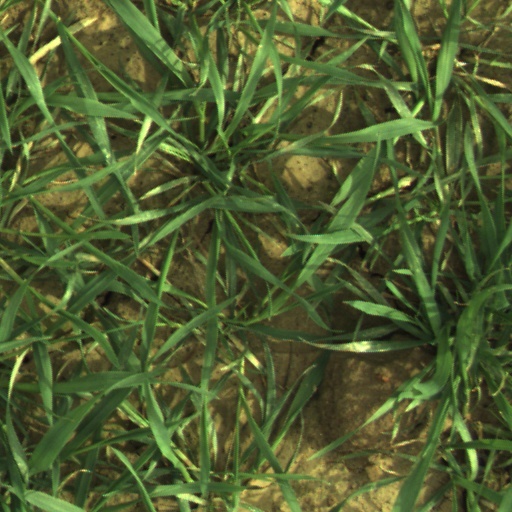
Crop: wheat